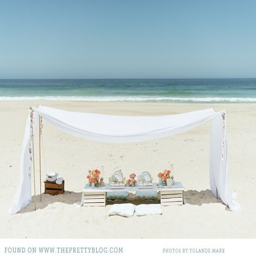
i want someone to invite me to this party